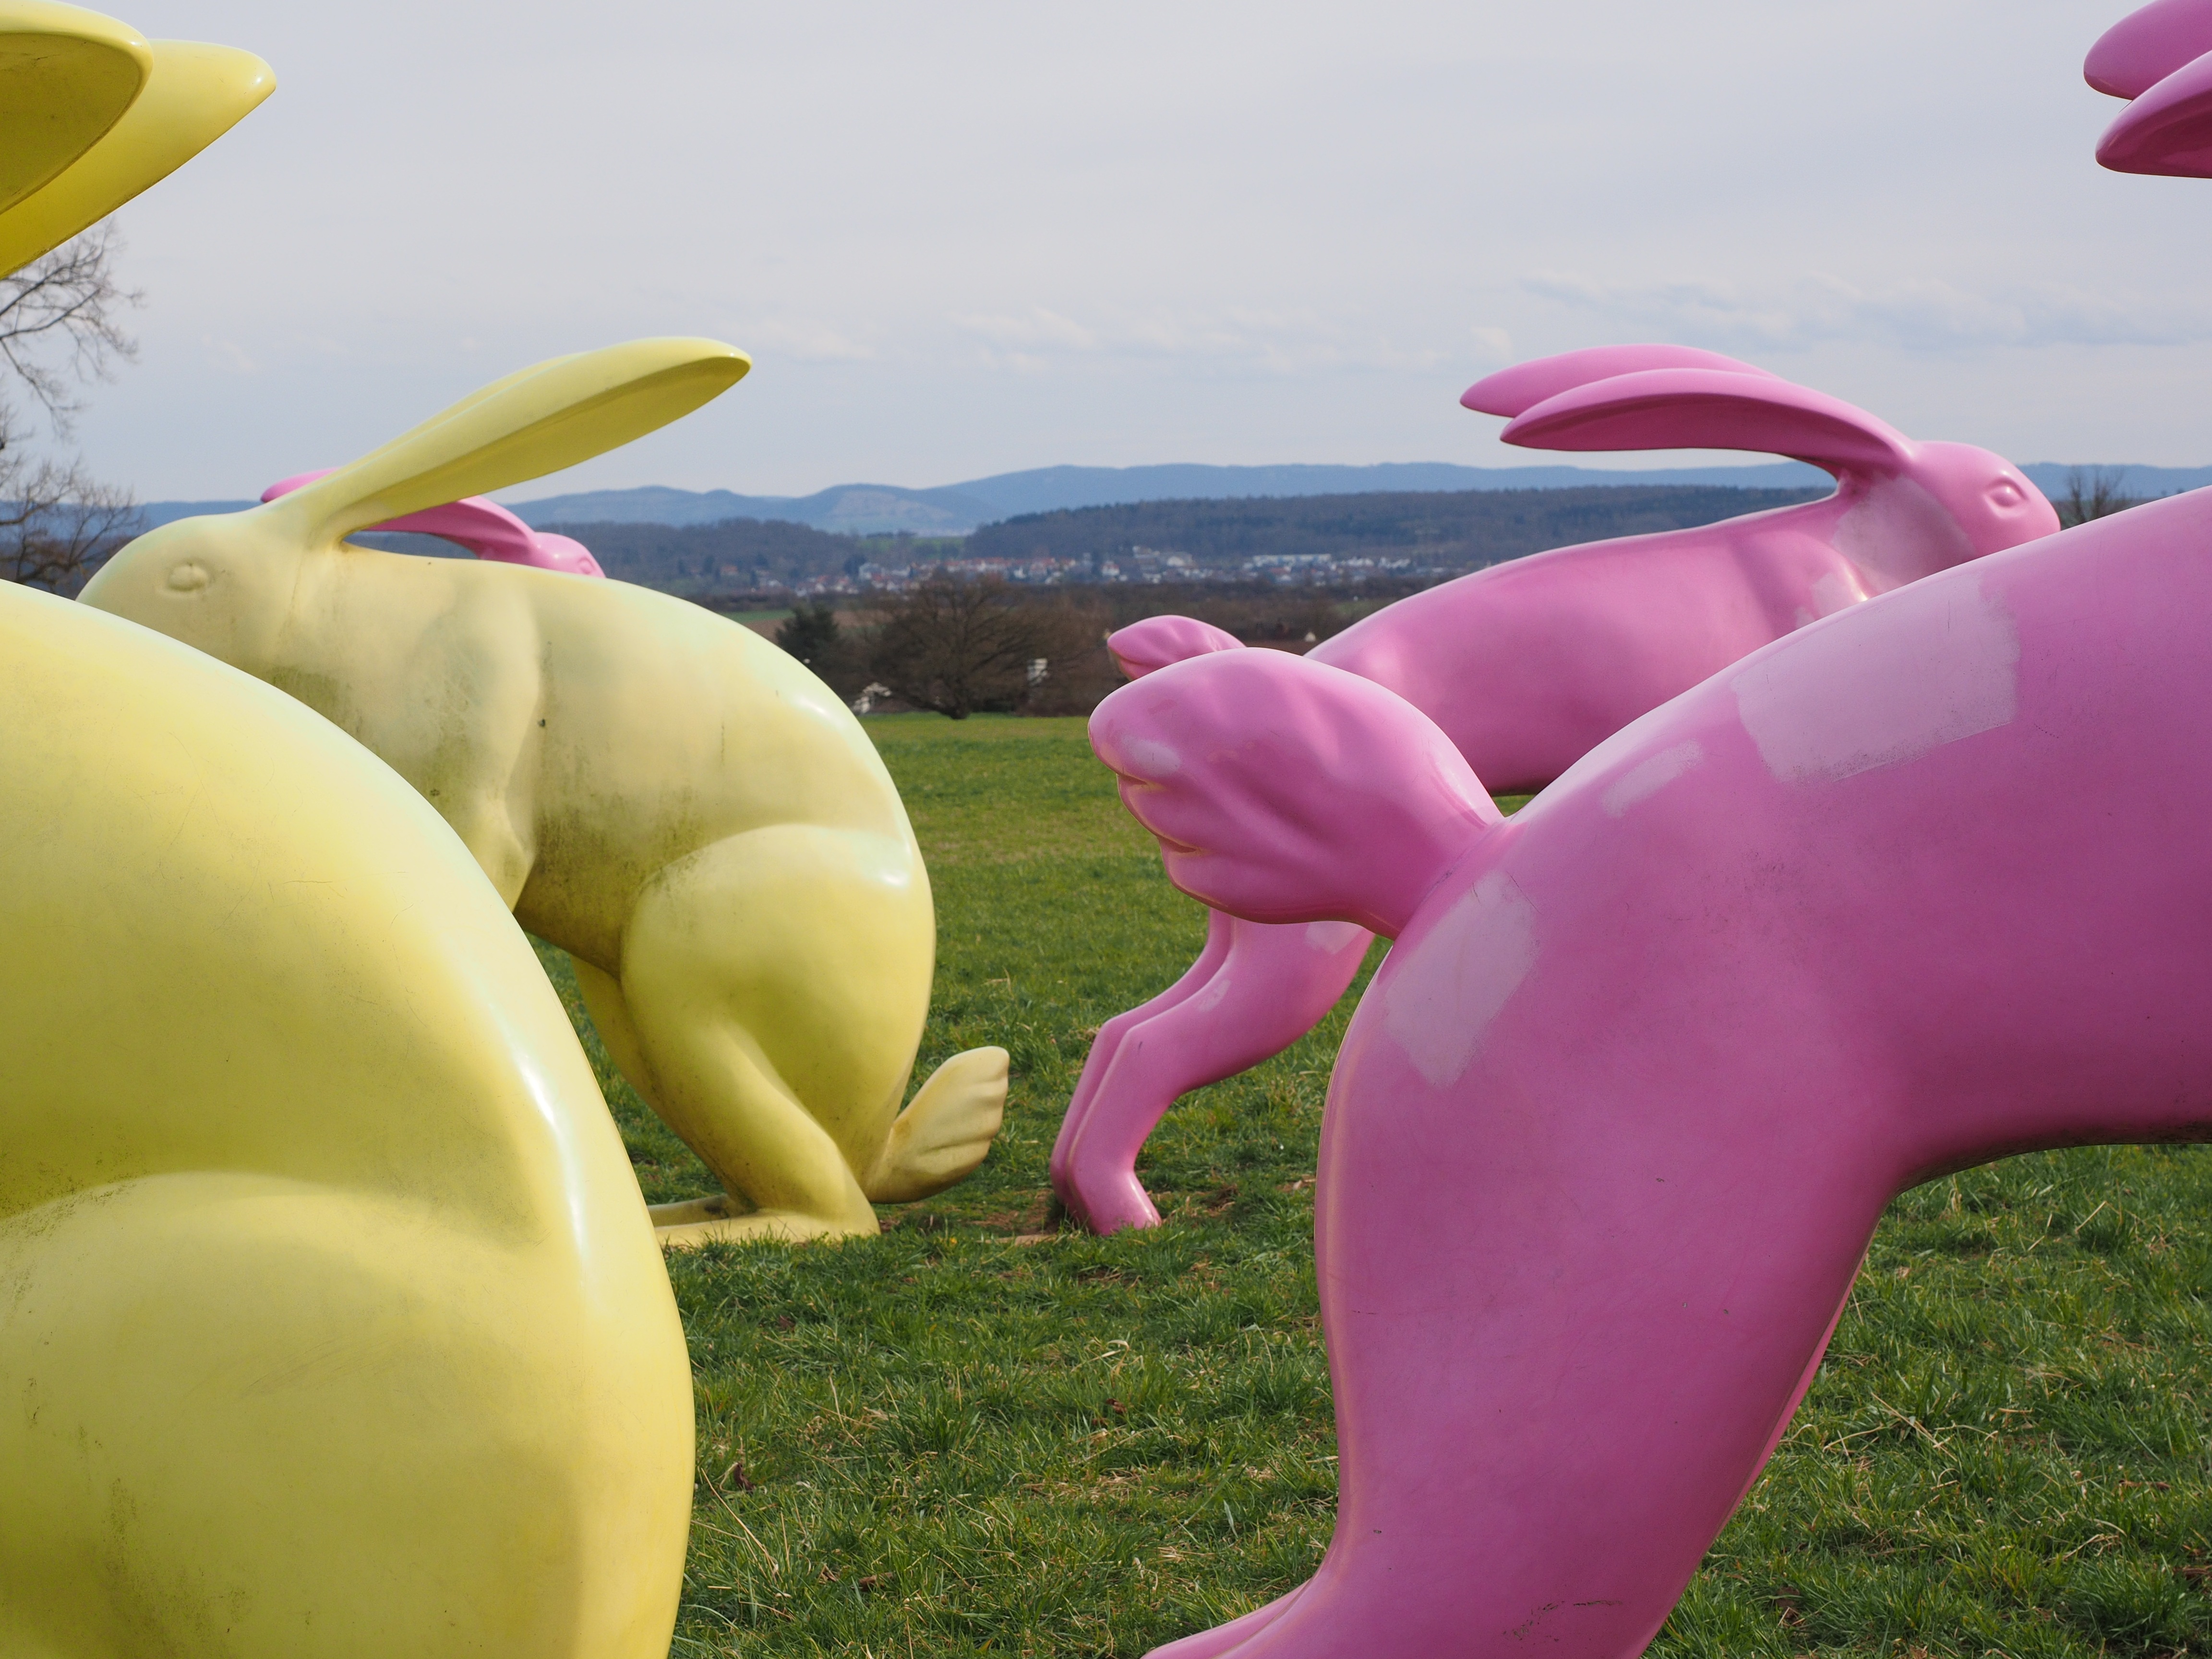
grass, flower, balloon, colorful, yellow, pink, toy, rabbit, artwork, art, modern art, butt, giant rabbits, art object, object art, ostfildern, esslingen, seat and flitz rabbits, rosalie, madaris, scharnhauser park, bunny butt, rabbit couples